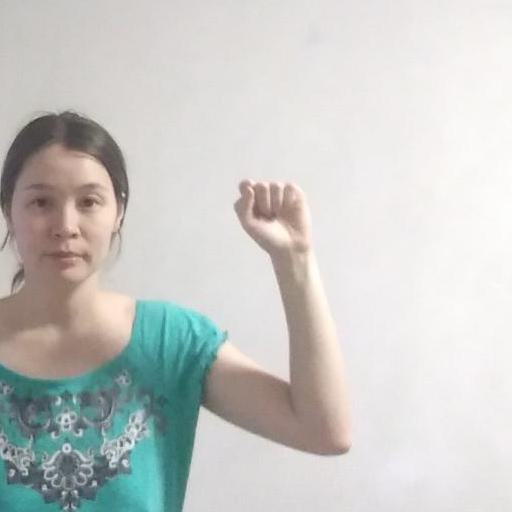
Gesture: fist